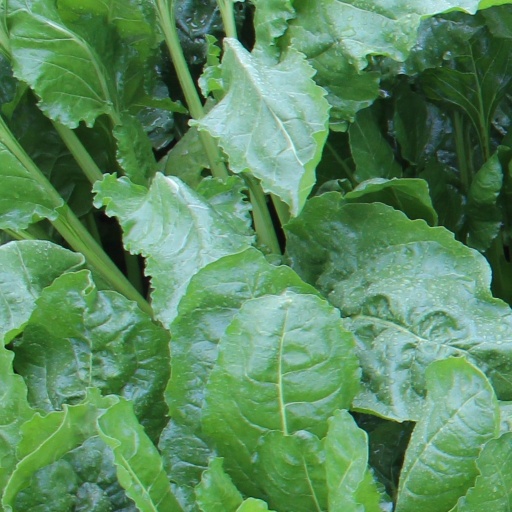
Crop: sugar beet